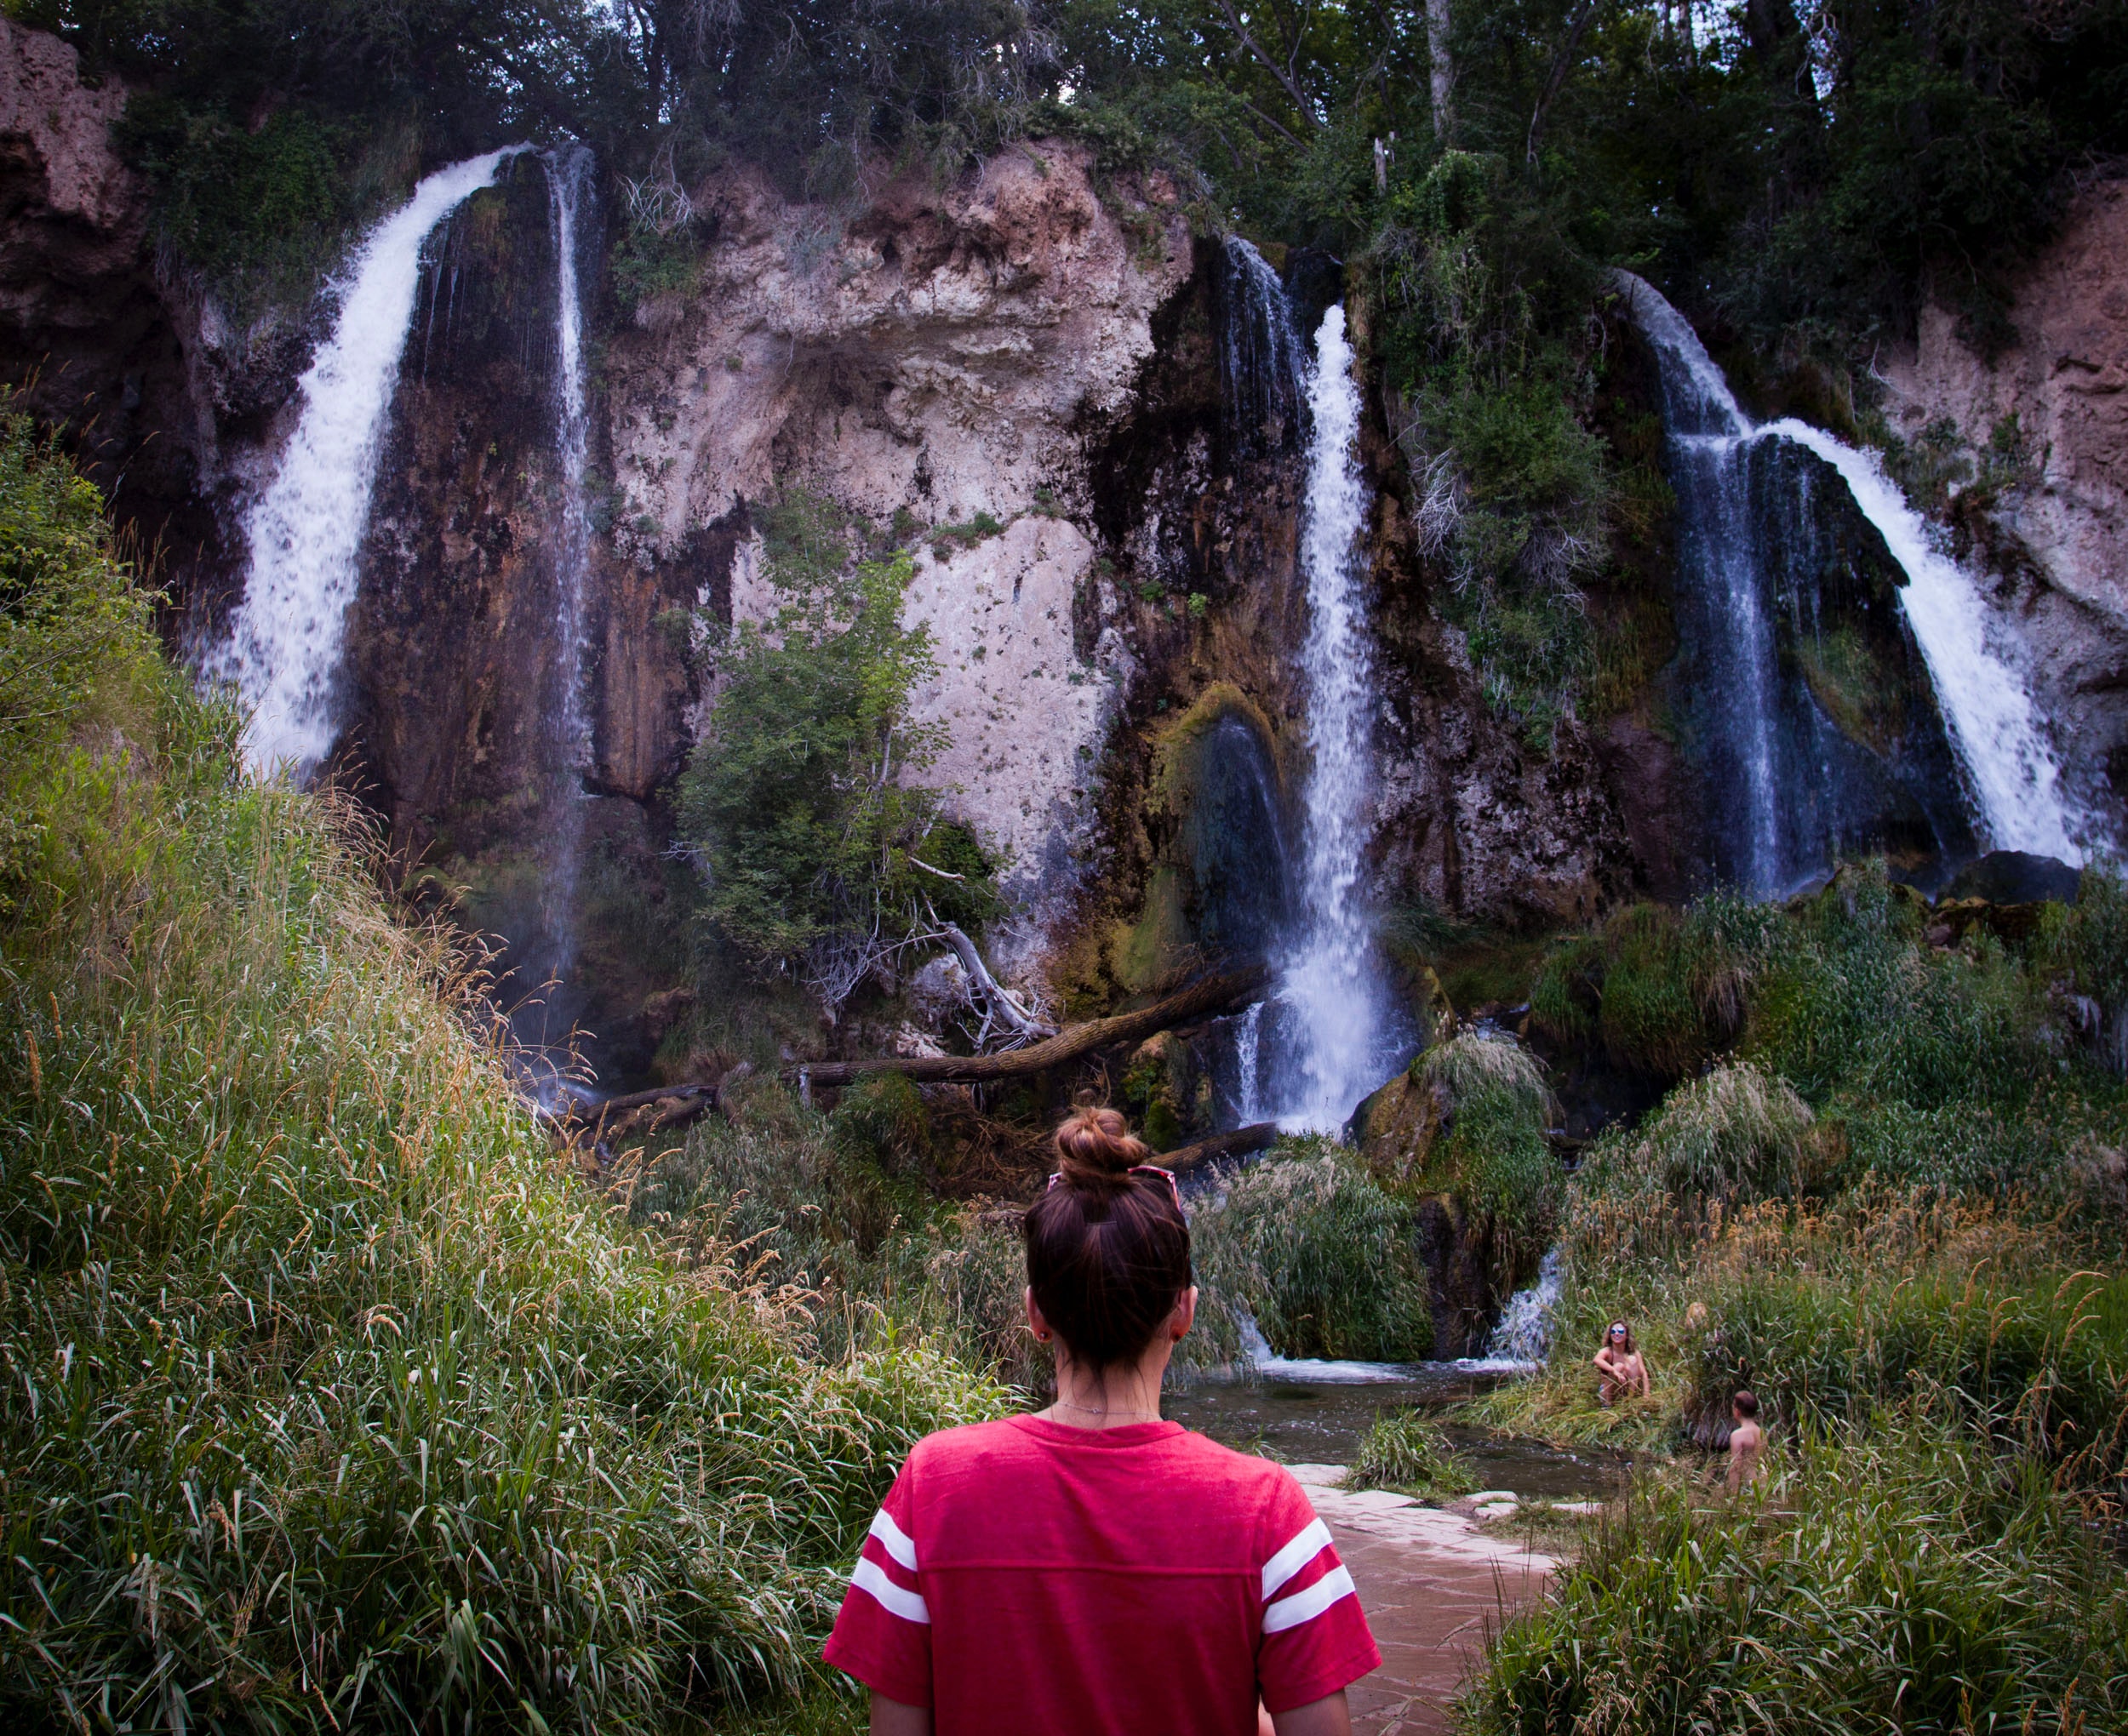
waterfall, body of water, natural landscape, nature, water resources, water, vegetation, watercourse, nature reserve, wilderness, water feature, chute, tree, botany, state park, rainforest, tourism, vacation, forest, stream, landscape, plant, rock, river, national park, hill station, photography, valdivian temperate rain forest, vehicle, formation, mountain, jungle